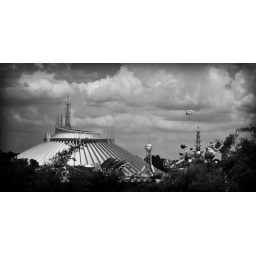
A paraglider off of Bay lake hovers above tomorrowland. can't wait till space mountain opens up again..